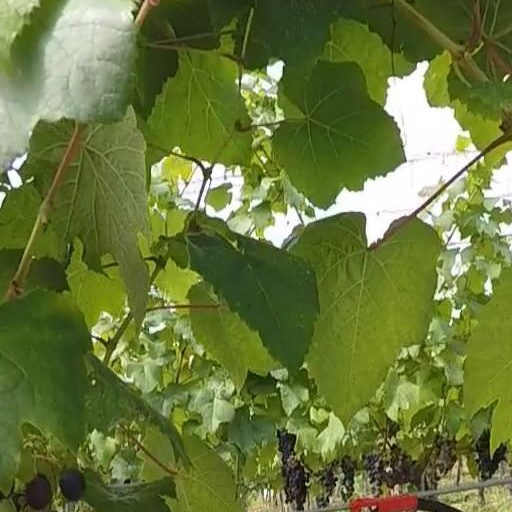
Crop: grape